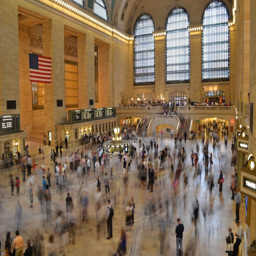
marketing better and stand out from the crowd